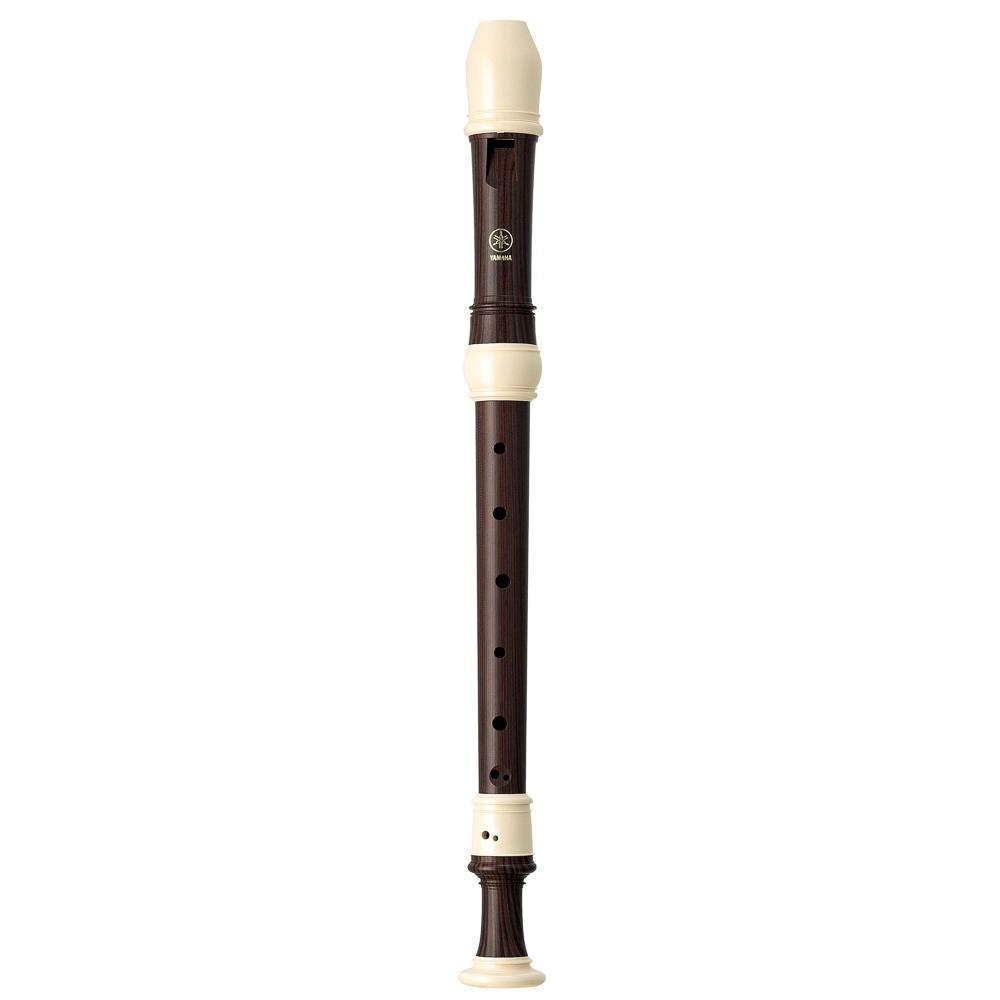
Flauta Contralto Barroca Yamaha Série 300 YRA312BIII
Esta é uma versão da YRA-302B em fino acabamento simulando Jacarandá. - Contralto; - Em F; - Acabamento simulando ébano; - Digitação barroca; - Resina ABS; - Construção em 3 peças; - Com tabela de digitação, barra de limpeza e creme para flautas. Origem:Japão Unidades por Embalagem:1 Gênero:Unissex Material:ABS Tipo de Dedilhado:Barroco Inclui Estojo:Sim
Brand: Musical Express
Category: Arts & Entertainment > Hobbies & Creative Arts > Musical Instruments > Woodwinds > Recorders > Contrabass Recorders